Cordele Commercial Historic District

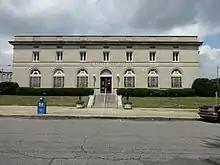
Post office

The 1907 Masonic Lodge was designed in Beaux Arts style by architect T. Firth Lockwood, Sr.